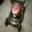
Label: lawn_mower